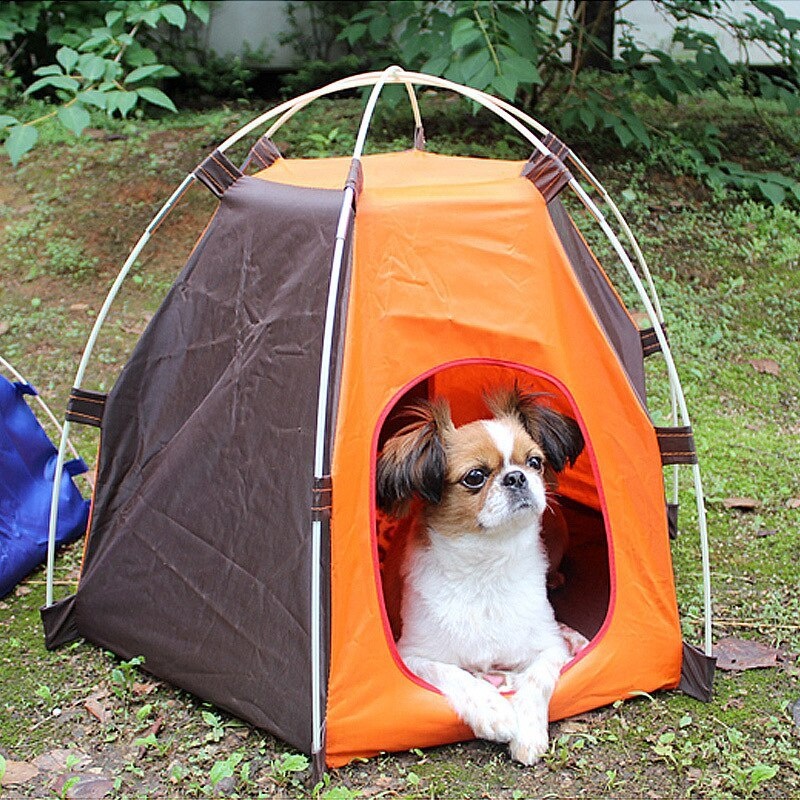
Camping Indoor Outdoor Pet Tent Small Dog Cat House Sunscreen Portable Foldable Puppy Kennel Cat Nest Dog Sleeping Bed
Name of Product: Small Pet Tent size:65×55×25cm Packing: Separate storage bag packaging, The style of this pet tent is designed to meet the high aesthetic requirements. The design pays attention to detail and personality. It adopts, defense, and moisture-proof Oxford fabric. It can be folded at will, and it is easy to disassemble. The inner cushioning material of the tent can be added by itself, and it is convenient to remove and clean. Whether you are at home or out, it’s a great place for pets to rest.
Brand: DM
Category: Animals & Pet Supplies > Pet Supplies > Pet Carriers & Crates > Soft-Sided Crates